Trish Vradenburg

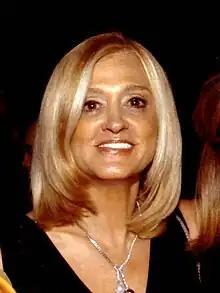
Vradenburg in 2007

Trish Vradenburg (May 9, 1946 – April 17, 2017) was an American playwright, author, television writer, and advocate of research to cure Alzheimer's disease.